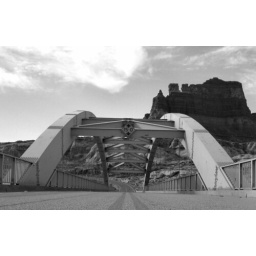
bridge over river v.2